Devious Maids

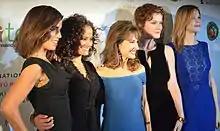
Ana Ortiz, Judy Reyes, Susan Lucci, Rebecca Wisocky, and Mariana Klaveno at an event in October 2013

After a series of constant cliffhangers and ongoing drama, the season 1 finale became its highest-rated episode, with 3 million viewers. Season 2, on the other hand, averaged 1.8 million total viewers per episode. The premiere episode of season 3 drew in 1.5 million viewers.